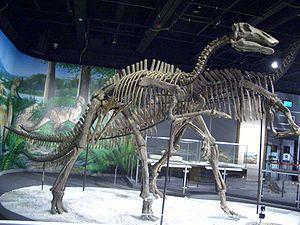
Les Hadrosauridae, ou « dinosaures à bec de canard », forment une famille éteinte de dinosaures ornithopodes très commune en Amérique du Nord, en Asie et en Europe au Crétacé supérieur. Ces animaux étaient herbivores et sont issus des iguanodontidés du Jurassique supérieur et Crétacé inférieur, qui possédaient des caractéristiques communes avec les hadrosaures.
Bactrosaurus est un genre éteint de dinosaures ornithopodes, un membre basal de la super-famille des hadrosauroïdes ayant vécu dans l'est de l'Asie, et en particulier en Mongolie et en Chine, au cours du Crétacé supérieur.